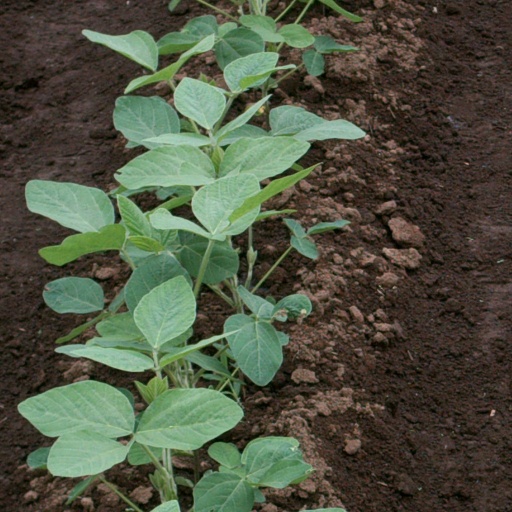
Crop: soybean